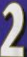
Number: 2